Luis Negreiros

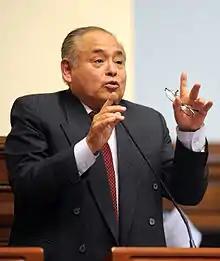
Negreiros in 2010

Luis Alberto Negreiros Criado (born December 18, 1940) is a Peruvian sociologist and politician. He was a former Congressman, representing Callao between 2001 and 2011 and belongs to the Peruvian Aprista Party.